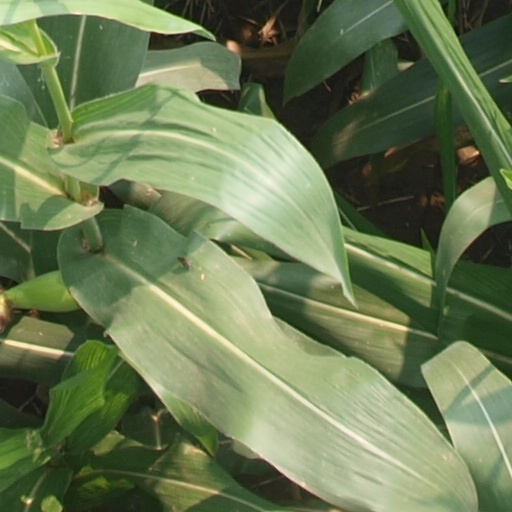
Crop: maize; corn